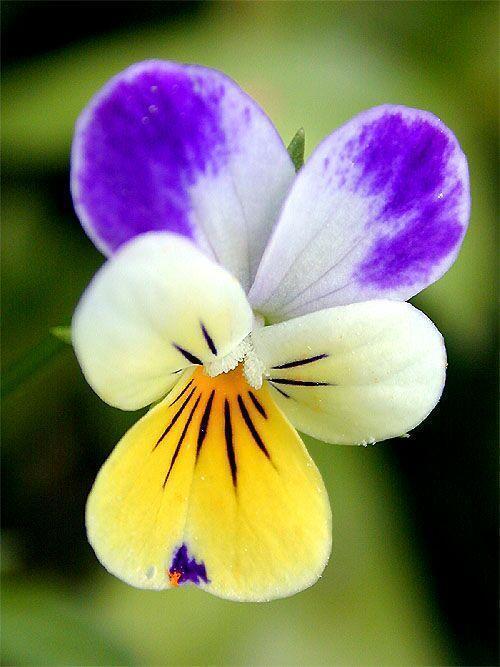
Label: wild pansy